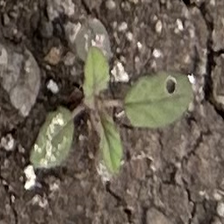
Weed species: Punarnava _(Boerhaavia diffusa)